Alan Shepard

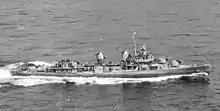
A ship plows through the water. It has two guns forward, and two aft.

"Cogswell" returned to the United States for an overhaul in February 1945. Shepard was given three weeks' leave, in which time he and Louise decided to marry. The ceremony took place on March 3, 1945, in St. Stephen's Lutheran Church in Wilmington, Delaware. His father, Bart, served as his best man. The newlyweds had only a brief time together before Shepard rejoined "Cogswell" at the Long Beach Navy Yard on April 5, 1945. After the war, they had two children, both daughters: Laura, born in 1947, and Julie, born in 1951. Following the death of Louise's sister in 1956, they raised her five-year-old niece, Judith Williams—whom they renamed Alice to avoid confusion with Julie—as their own, although they never adopted her. They eventually had six grandchildren.